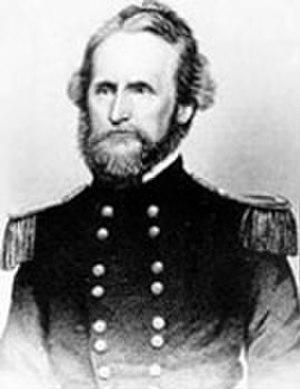
Nathaniel Lyon, né le 14 juillet 1818 à Ashford et mort le 10 août 1861 à Springfield, fut un général de l'Union durant la Guerre de Sécession, c'est d'ailleurs lors de la Bataille de Wilson's Creek qu'il mourut.
Le Missouri durant la guerre de Sécession, est un État limitrophe très contesté, habité par des sympathisants de l'Union et de la Confédération. Il envoie des armées, des généraux et du ravitaillement aux deux camps. il est représenté par une étoile sur les deux drapeaux, maintient des gouvernements duaux, et subit une guerre sanglante interne, voisins contre voisins, au sein de la guerre nationale plus importante.